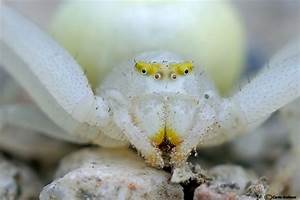
Label: ragno